Animal attacks in Australia

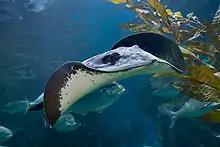
Stingray

Stingray attacks in Australia usually cause minor cuts but have very occasionally led to deaths. There have been four recorded fatalities from stingray attacks in Australia. On 4 September 2006 Steve Irwin died from a stingray attack at Batt Reef near Port Douglas A twelve-year-old boy in 1988, who was hit by stingray jumping from the water, died six days later due to poison from the barb. Luigi Deguisto in June 1953 died at Weribee after a stingray punctured his thigh, piercing a vein. Sergeant Arthur Biggins died on 9 January 1945 at St Kilda Baths after a stingray wounded him in the heart. A 1938 death from a stingray attack of an 18-year-old girl in Auckland, New Zealand has sometimes been wrongly attributed as having happened in Australia.